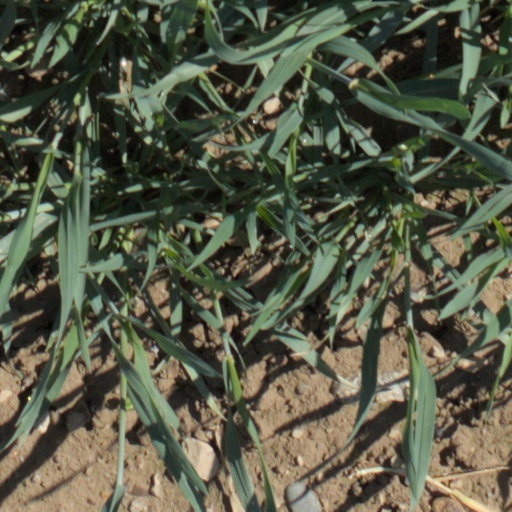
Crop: wheat